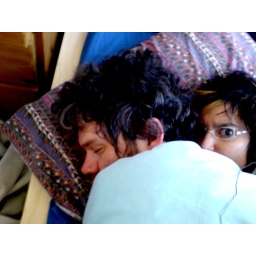
in bed at the warehouse